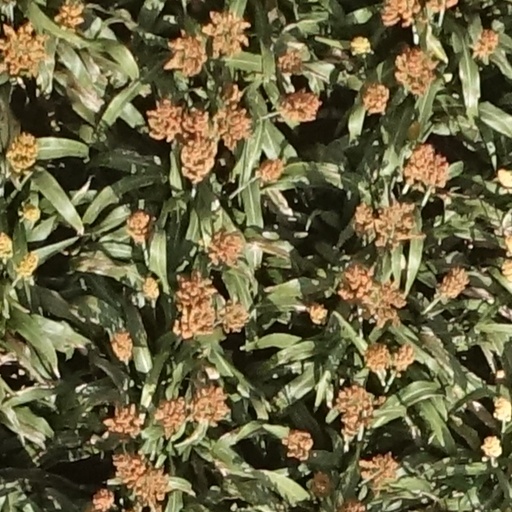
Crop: sorghum